Phoenix (spacecraft)

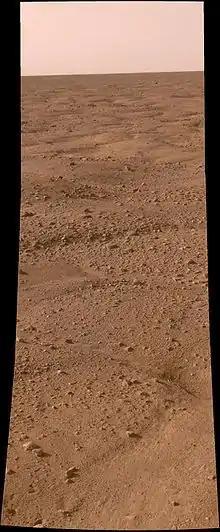
Approximate-color photomosaic of thermal contraction crack polygons in Martian permafrost.

The vertical-pointing lidar was capable of detecting multiple types of backscattering (for example Rayleigh scattering and Mie Scattering), with the delay between laser pulse generation and the return of light scattered by atmospheric particles determining the altitude at which scattering occurs. Additional information was obtained from backscattered light at different wavelengths (colors), and the "Phoenix" system transmitted both 532 nm and 1064 nm. Such wavelength dependence may make it possible to discriminate between ice and dust, and serve as an indicator of the effective particle size.